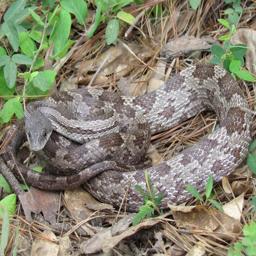
Animal: snakes